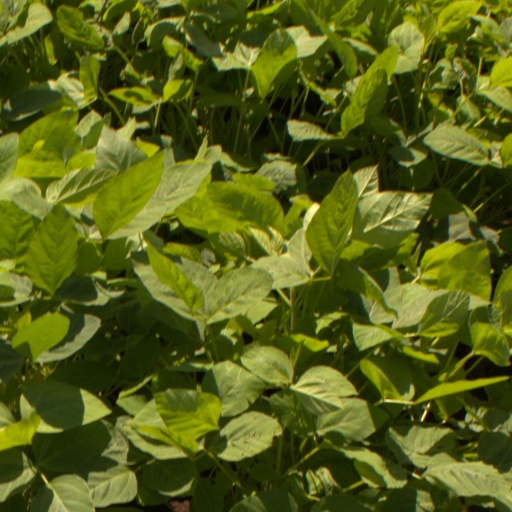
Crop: soybean